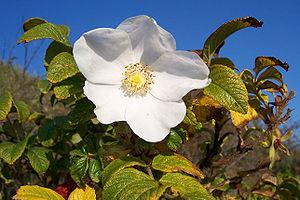
Le Rosier rugueux, ou Rosier du Japon, en japonais hamanasu, est une espèce de rosiers classée dans la section des Cinnamomeae, originaire d'Extrême-Orient, où il croît sur les côtes, souvent dans les dunes.